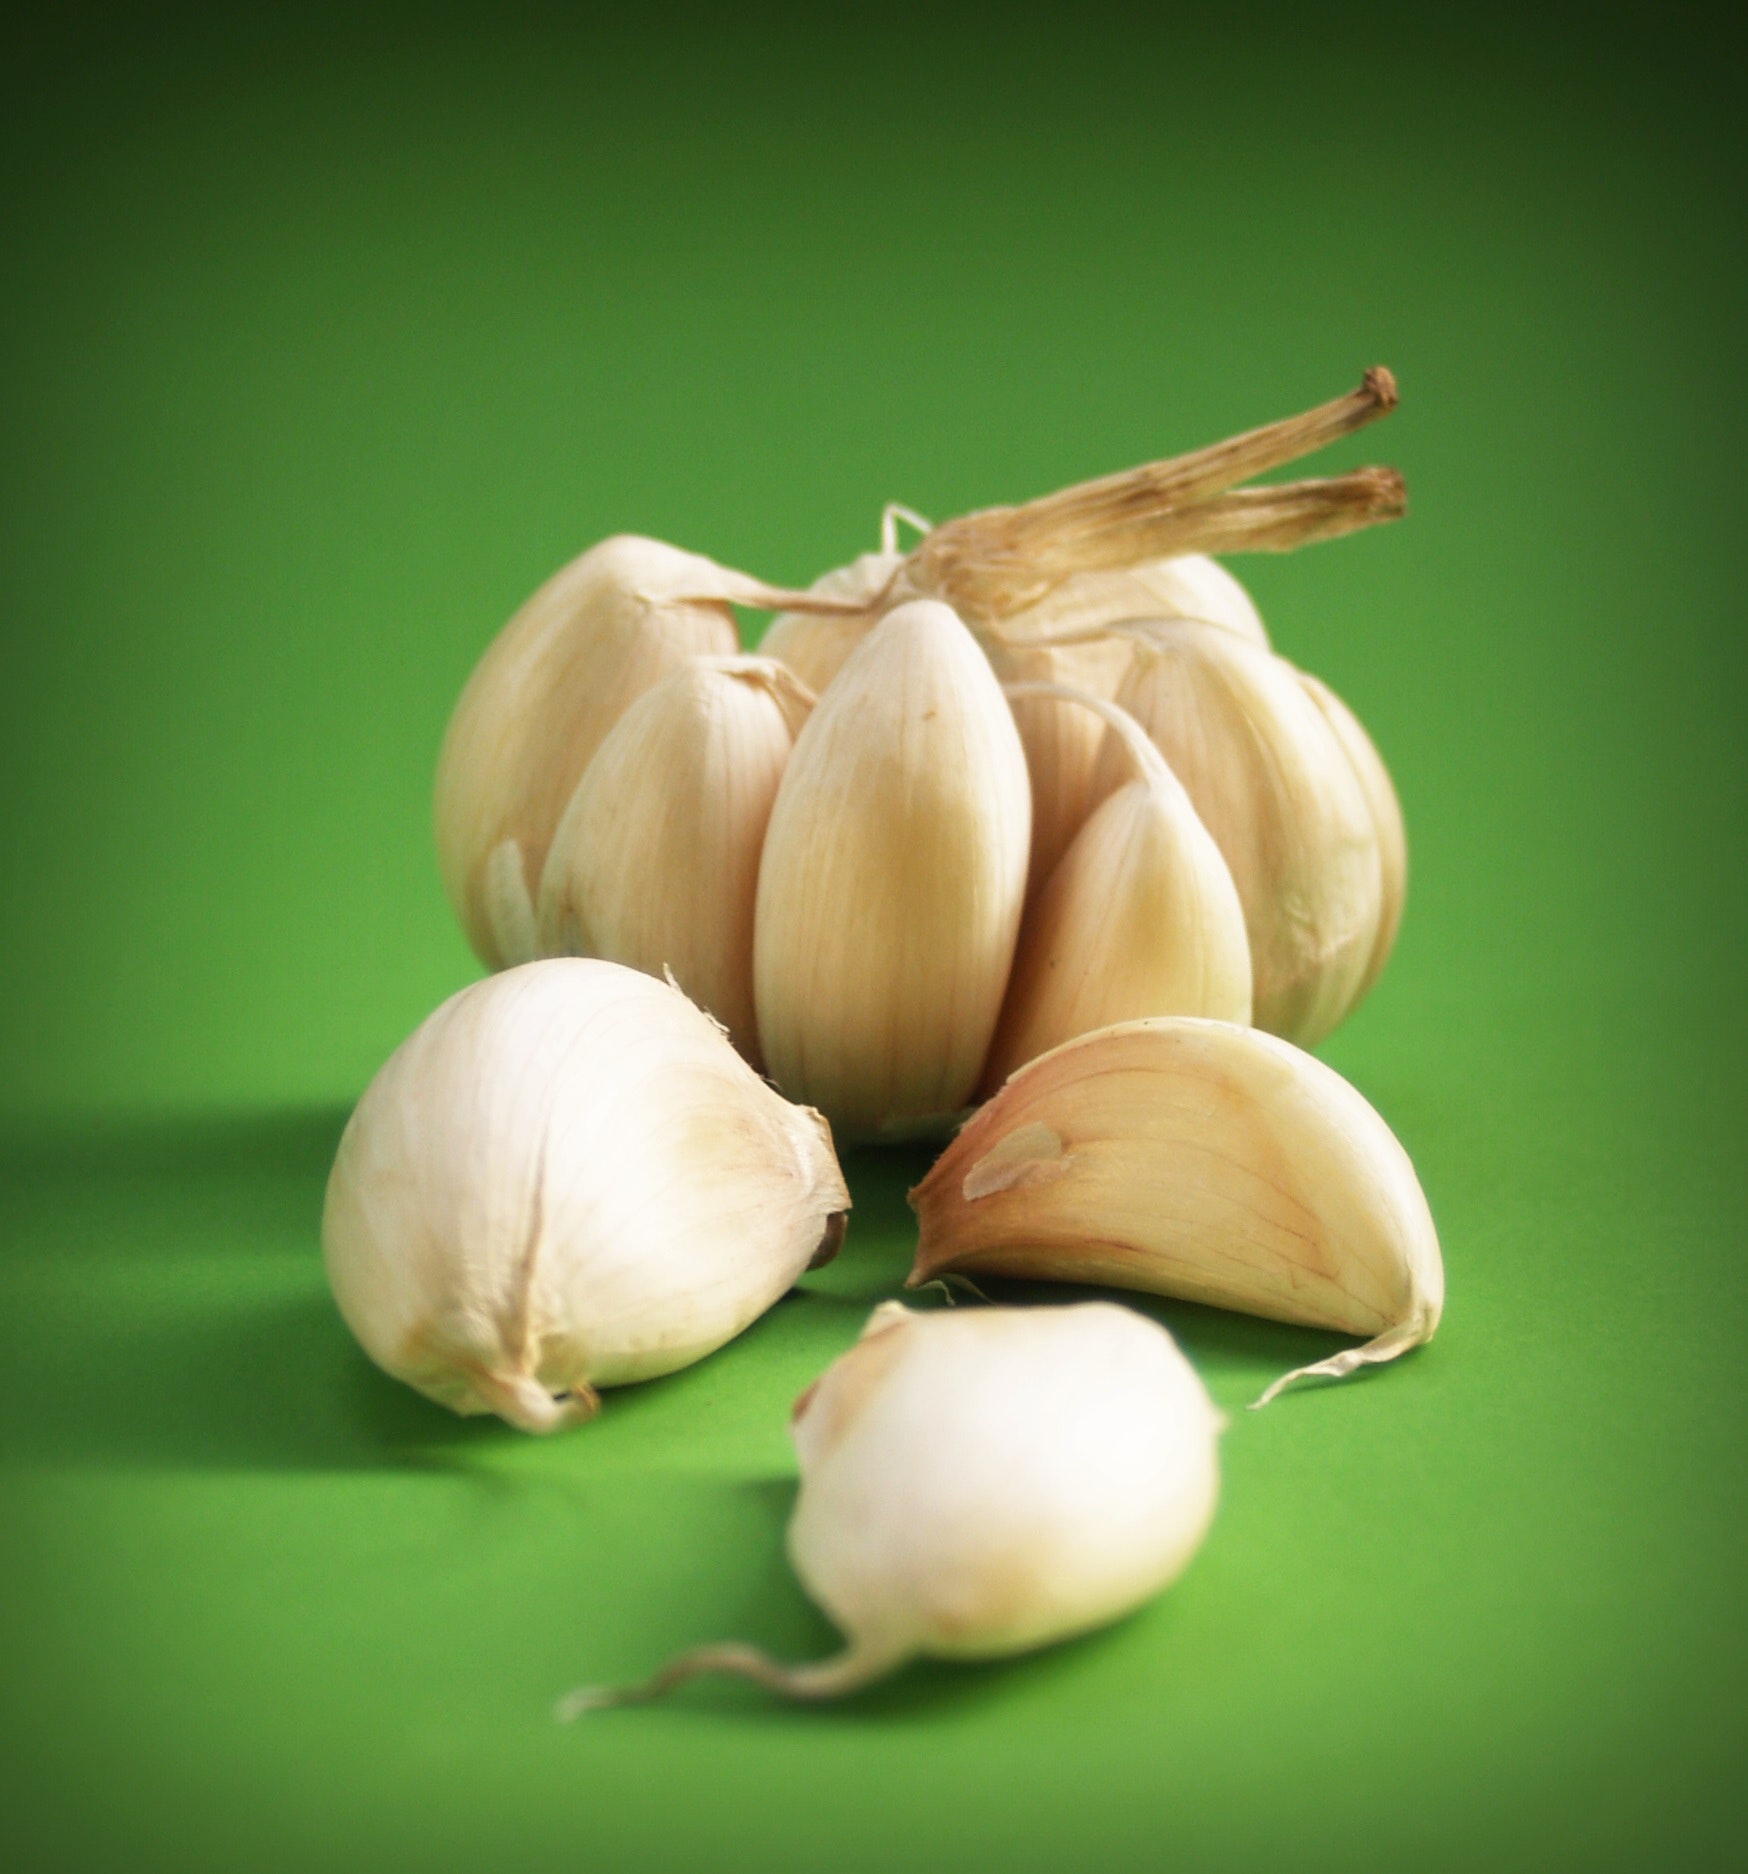
elephant garlic, garlic, plant, natural foods, vegetable, food, allium, scallion, flowering plant, produce, shallot, ingredient